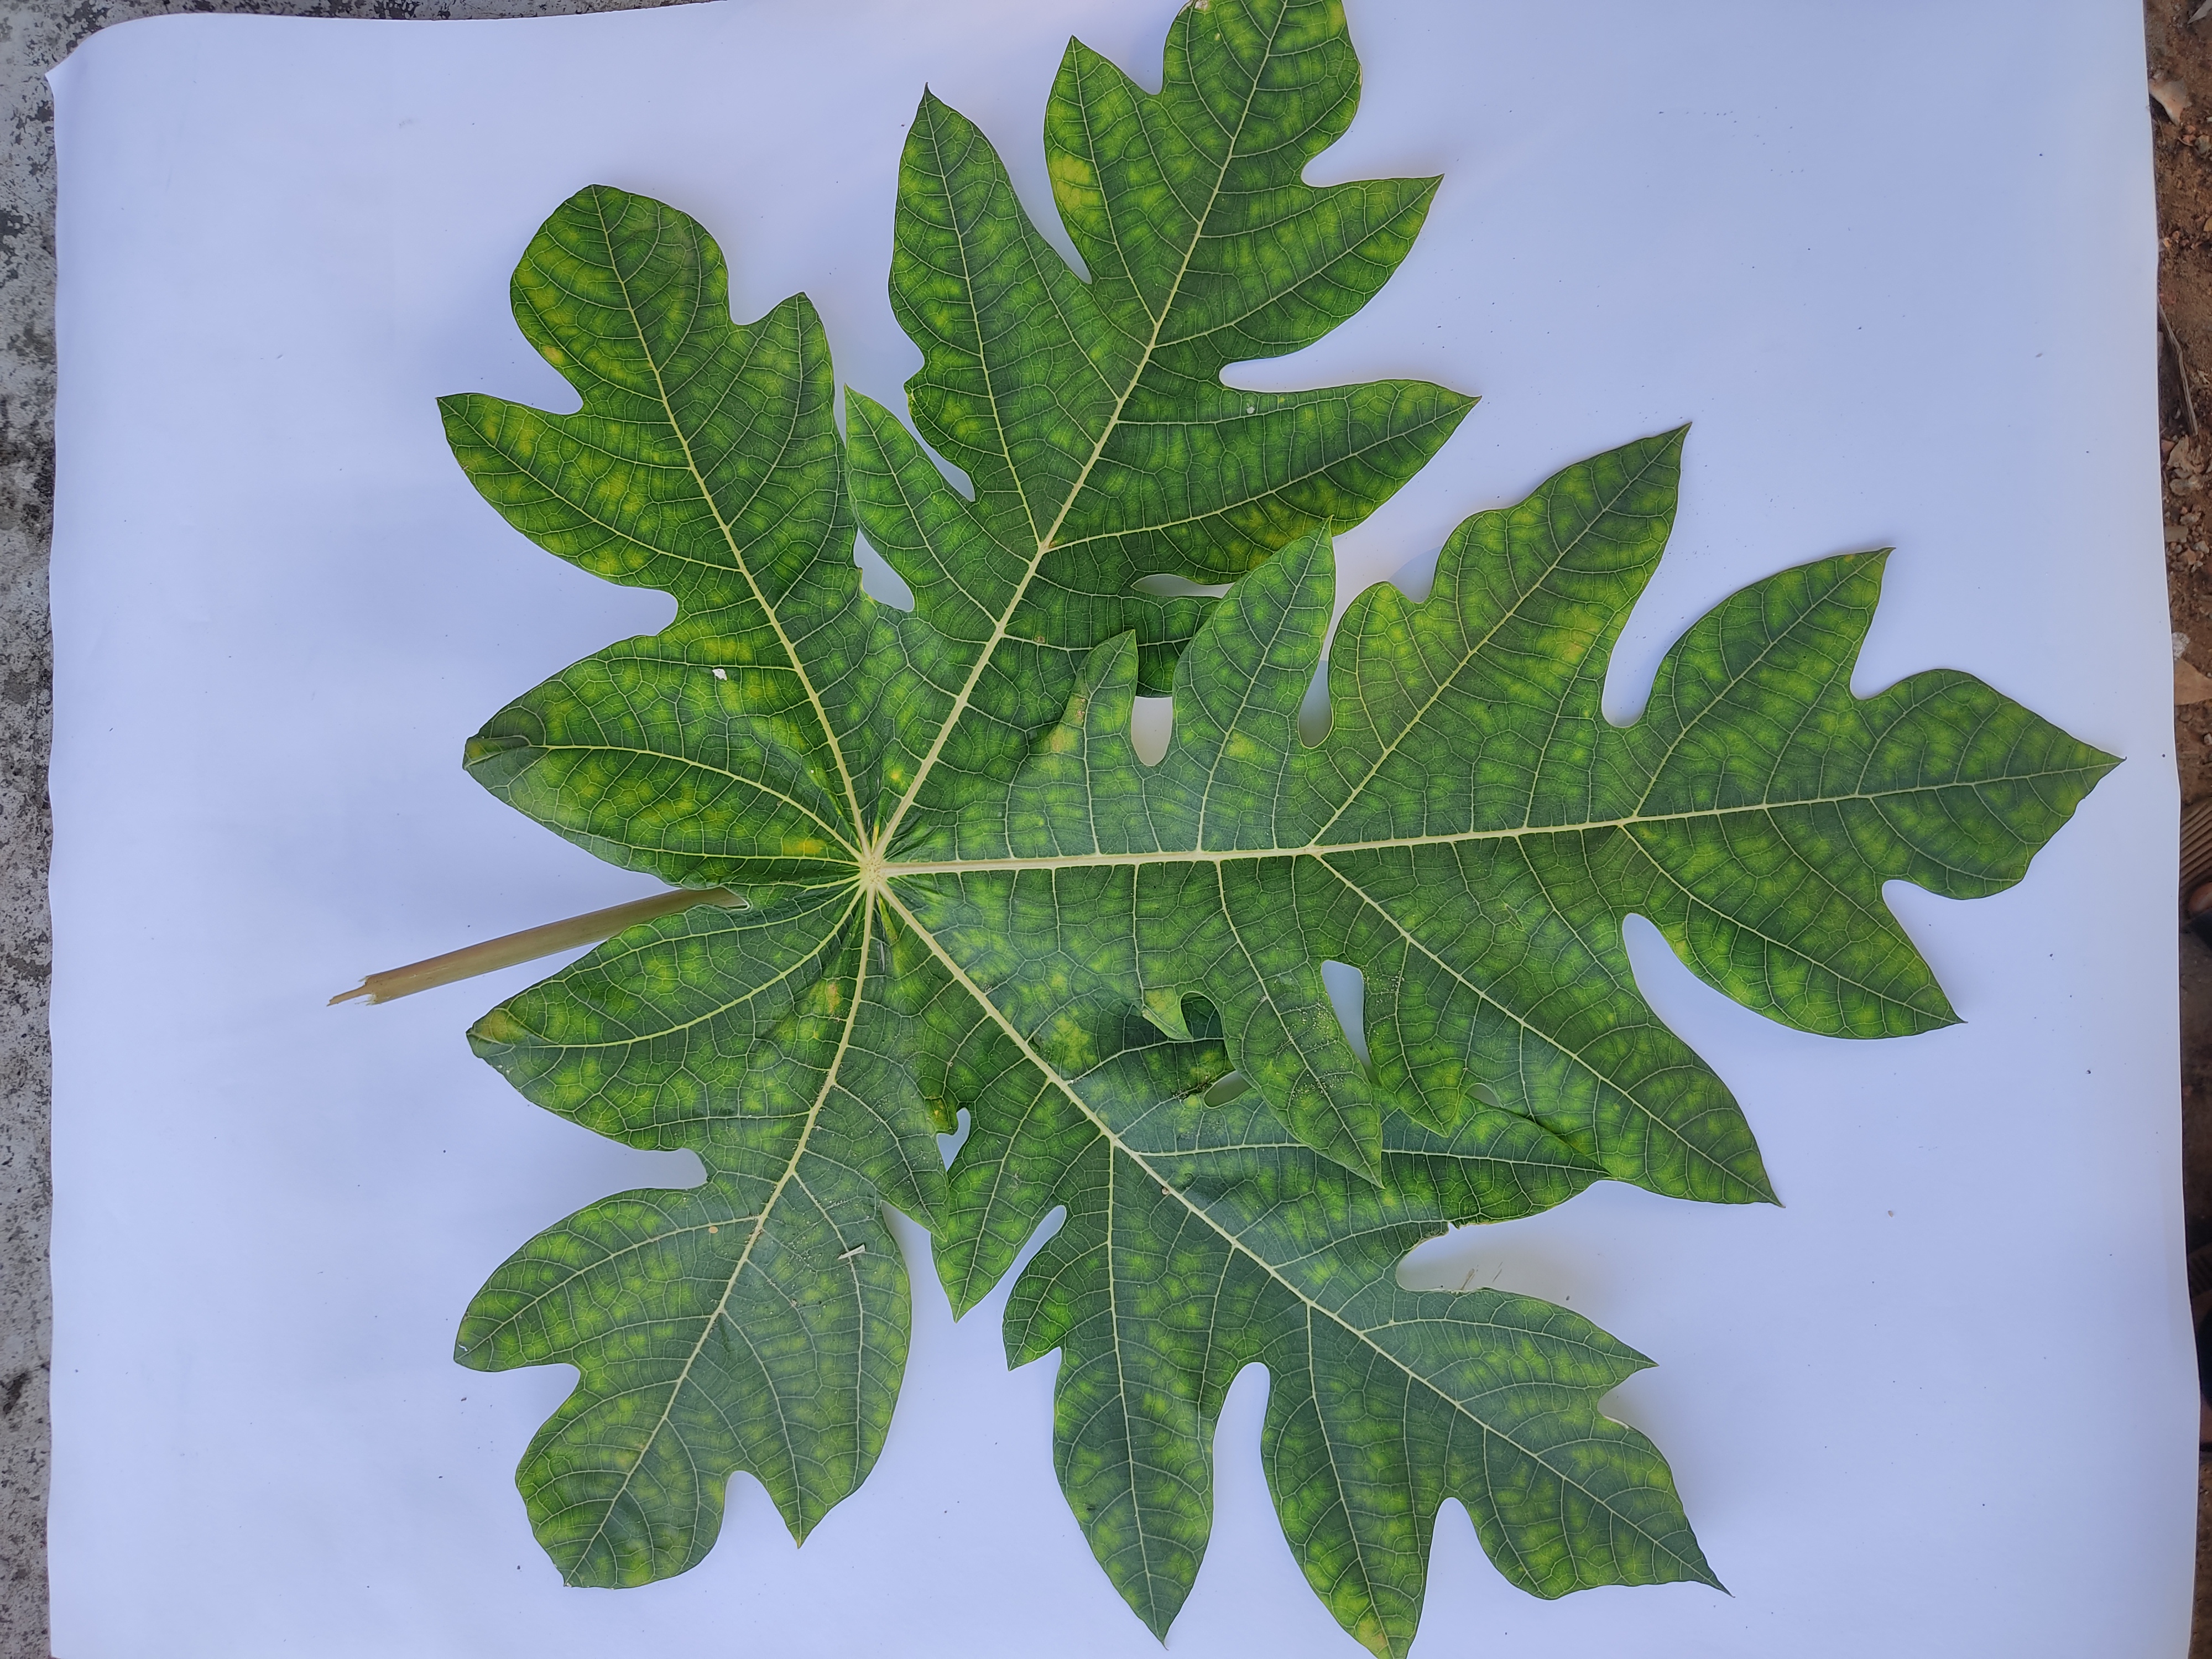
Label: Ring Spot